Cosmonautica

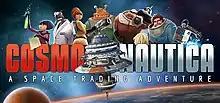

Cosmonautica is a video game that blends aspects of life simulation and space trading. Players take control of a spaceship and crew it with characters, each of which has their own needs and skills. By acquiring credits through missions, players can expand and customize their ship. It was released via early access on PC in 2014, and the retail version was released in July 2015 for Microsoft Windows, iOS, and Android.